Roberto Rosales

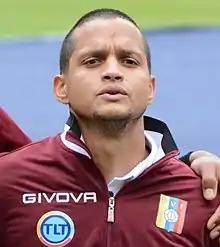
Rosales with Venezuela in 2019

Roberto José Rosales Altuve (born 20 November 1988) is a Venezuelan professional footballer who plays for Deportivo Táchira and the Venezuela national team. Mainly a right back, he can also play as a right midfielder.